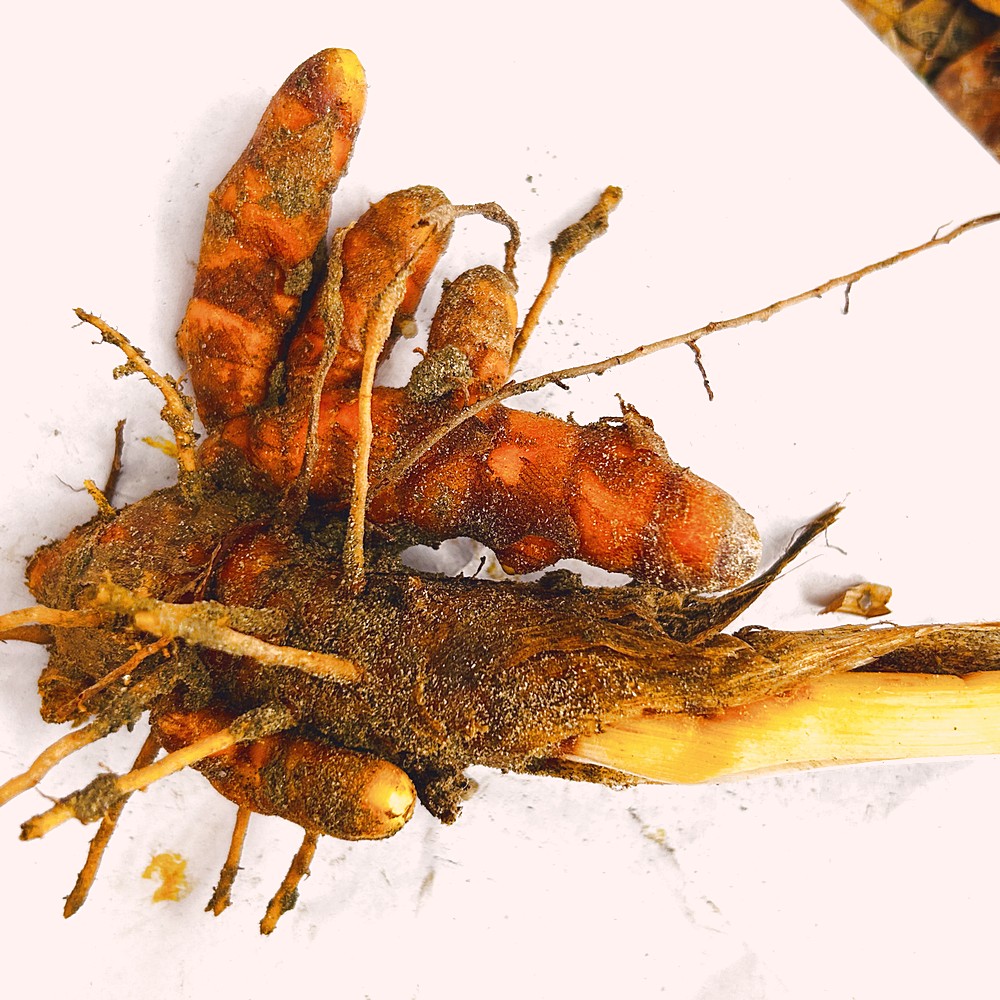
Label: Rhizome Healthy Root